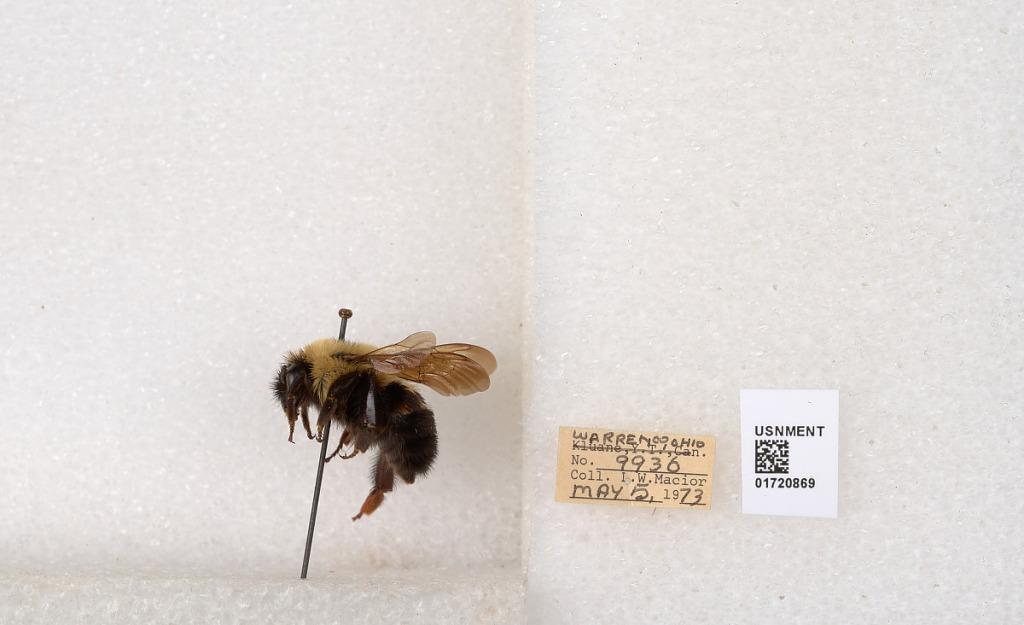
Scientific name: Bombus bimaculatus Cresson
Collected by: L. Macior
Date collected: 1973-5-5
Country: United States
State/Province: Ohio
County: Warren
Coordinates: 39.4276, -84.1668